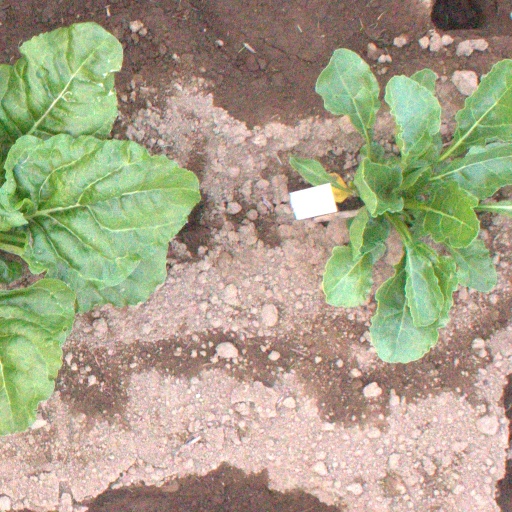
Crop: sugar beet